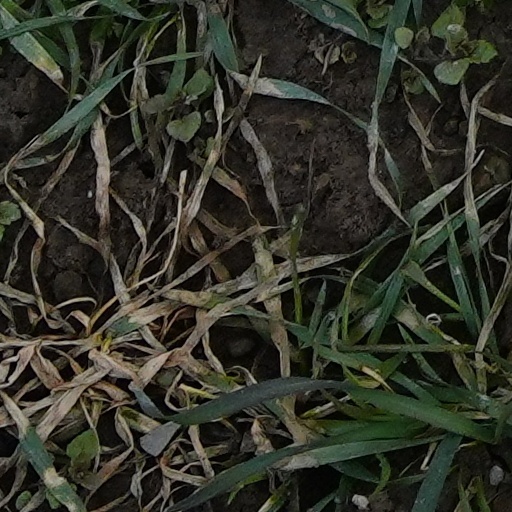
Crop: wheat